Manas Bhunia

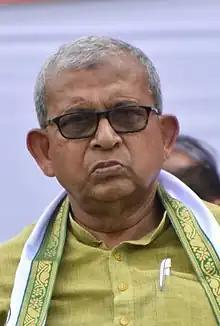
Manas Ranjan Bhunia. March 2023.

Manas Ranjan Bhunia is an Indian politician and was the Minister for Irrigation and Waterways and the Minister for Small & Micro Industries and Textile in the Government of West Bengal. He is also an MLA, elected from the Sabang constituency in the 2011 West Bengal state assembly election. He along with all other ministers in the state cabinet resigned after Indian National Congress took back the support from the state government. He joined the Trinamool Congress in 2016. He is the current Minister of Water Resources Investigation and Development for the Government of West Bengal.